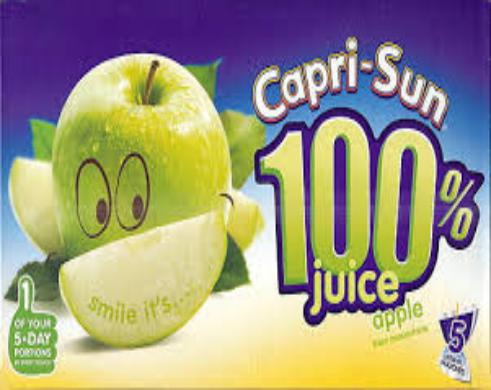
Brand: Capri Sun
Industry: Food